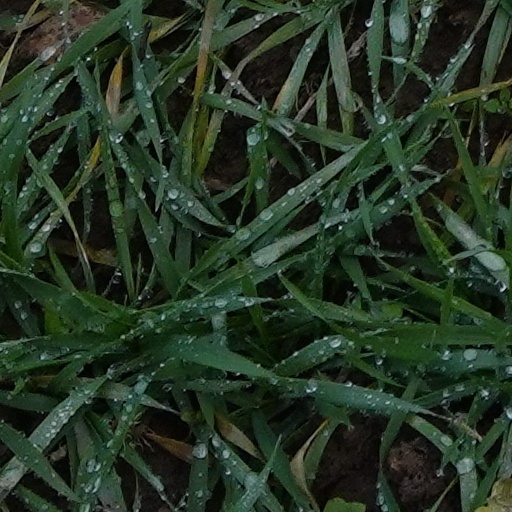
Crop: wheat